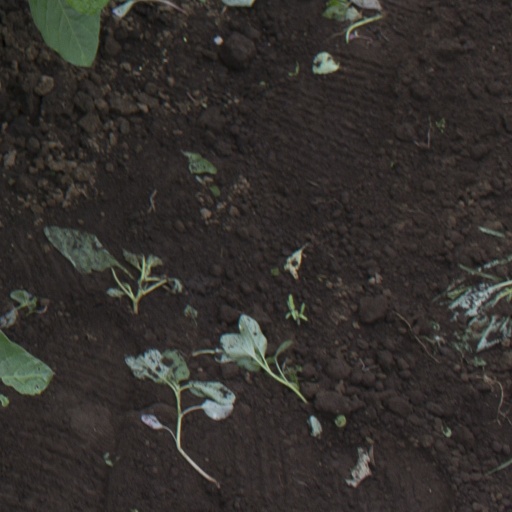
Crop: soybean